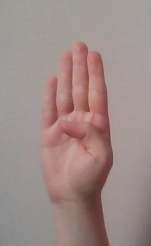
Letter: kaaf